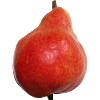
Label: Pear Red 1